Ari Koivunen

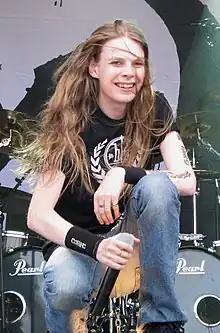
Koivunen in 2009

On 25 November 2008, metal band Amoral announced Ari as their lead vocalist. He made his vocal debut with Amoral in the studio album "Show Your Colors" on 6 May 2009. The album is the fourth official release in Amoral's history but the first one with Ari Koivunen as their vocalist. "Show Your Colors" reached Finland's chart-position No. 19 in the first week. There are two singles released of the album – "Year of the Suckerpunch" and "Gave Up Easy".